Battle of Shanghai

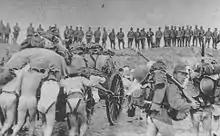
Japanese rear guard units landing supplies in Jinshanwei

Japan, in contrast, had a robust aviation industry able to design and manufacture technologically advanced planes and could easily make good their losses. Thus, it was impossible for China to sustain an air war with Japan, however, the Chinese Air Force were given a much-needed lifeline with many new replacement fighter aircraft under the new Sino-Soviet Treaty as the initial inventory of American-made aircraft were gradually lost through attrition.